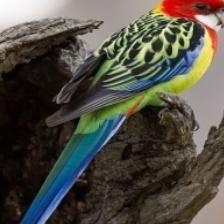
Species: EASTERN ROSELLA
Scientific name: PLATYCERCUS EXIMIUS